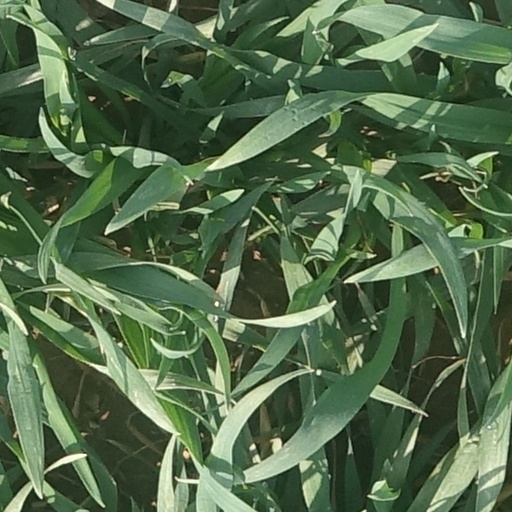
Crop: wheat